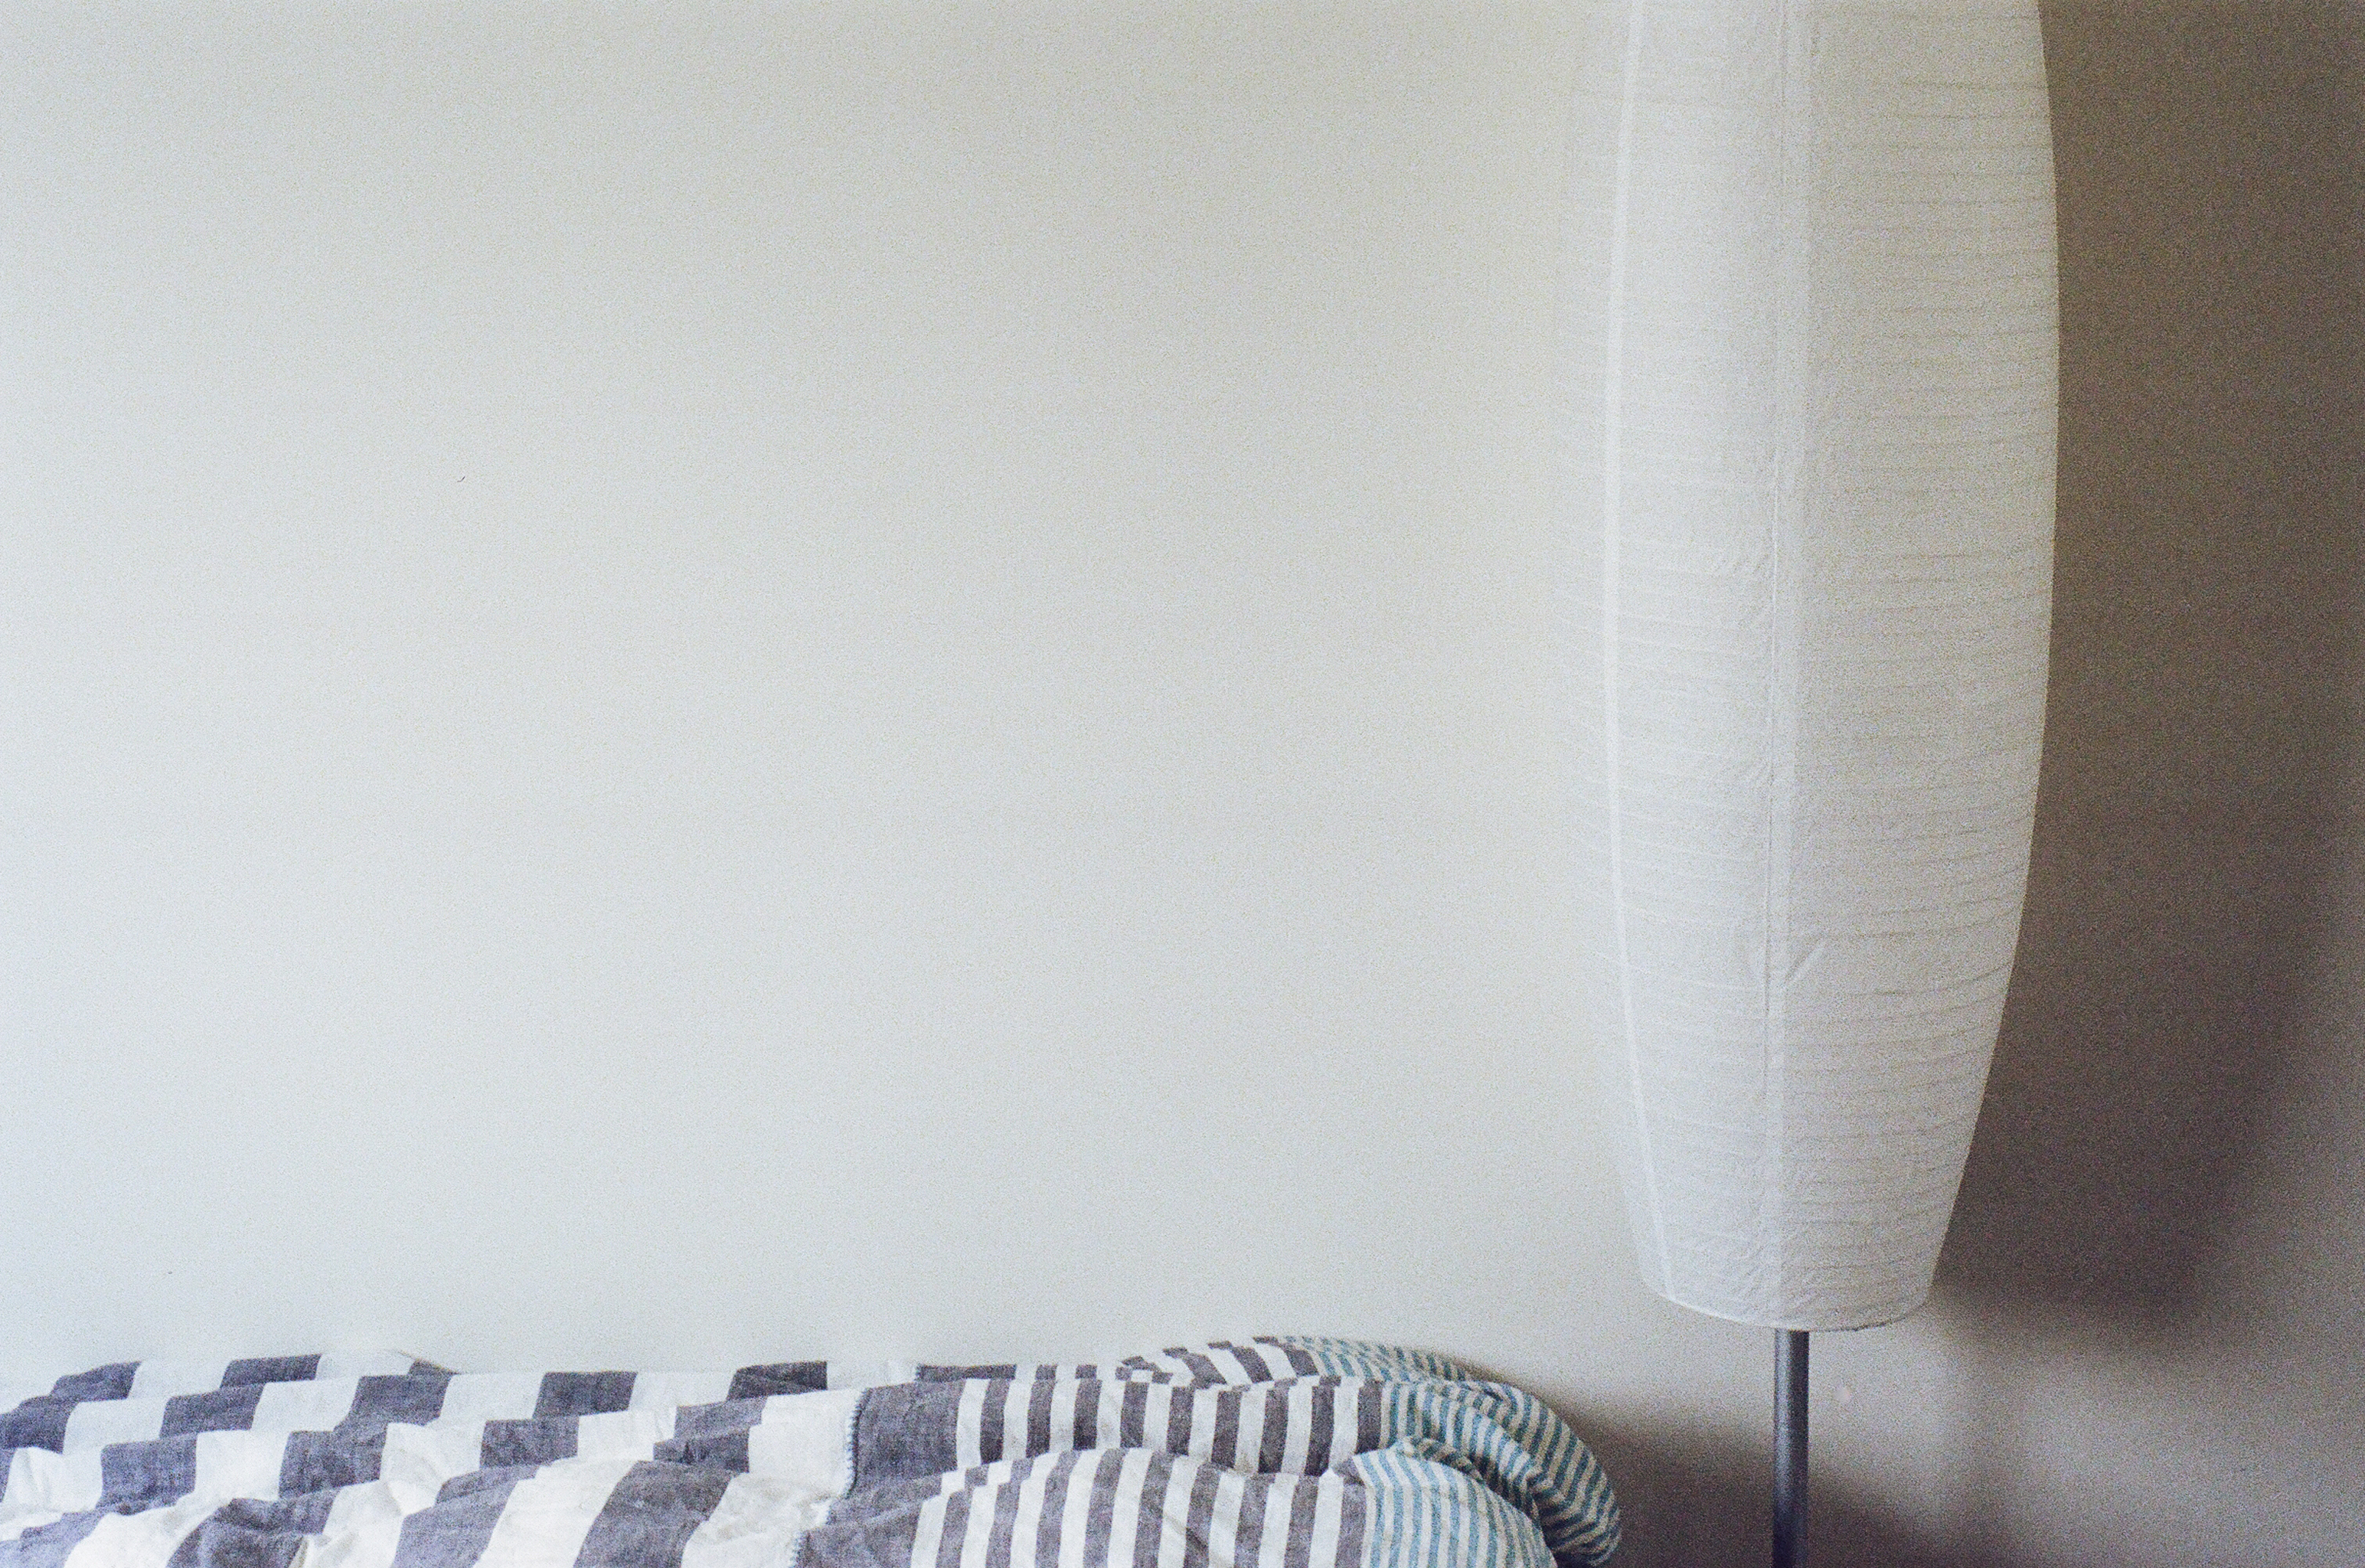
wood, white, floor, wall, ceiling, curtain, lamp, furniture, room, interior design, textile, design, bed, flooring, window covering